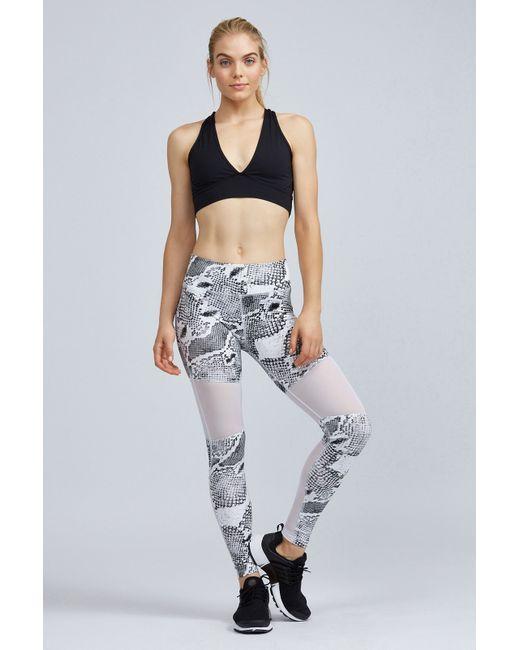
Weiße und schwarze Seidenhose für Damen mit schwarzem BH-Oberteil